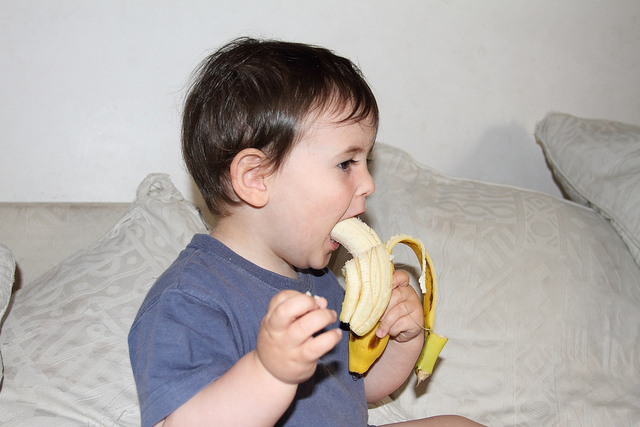
user: Given an image and a question. Answer the question in a short answer. Question: The fruit eaten by the boy is good for which part of the body? Short Answer:
assistant: muscle